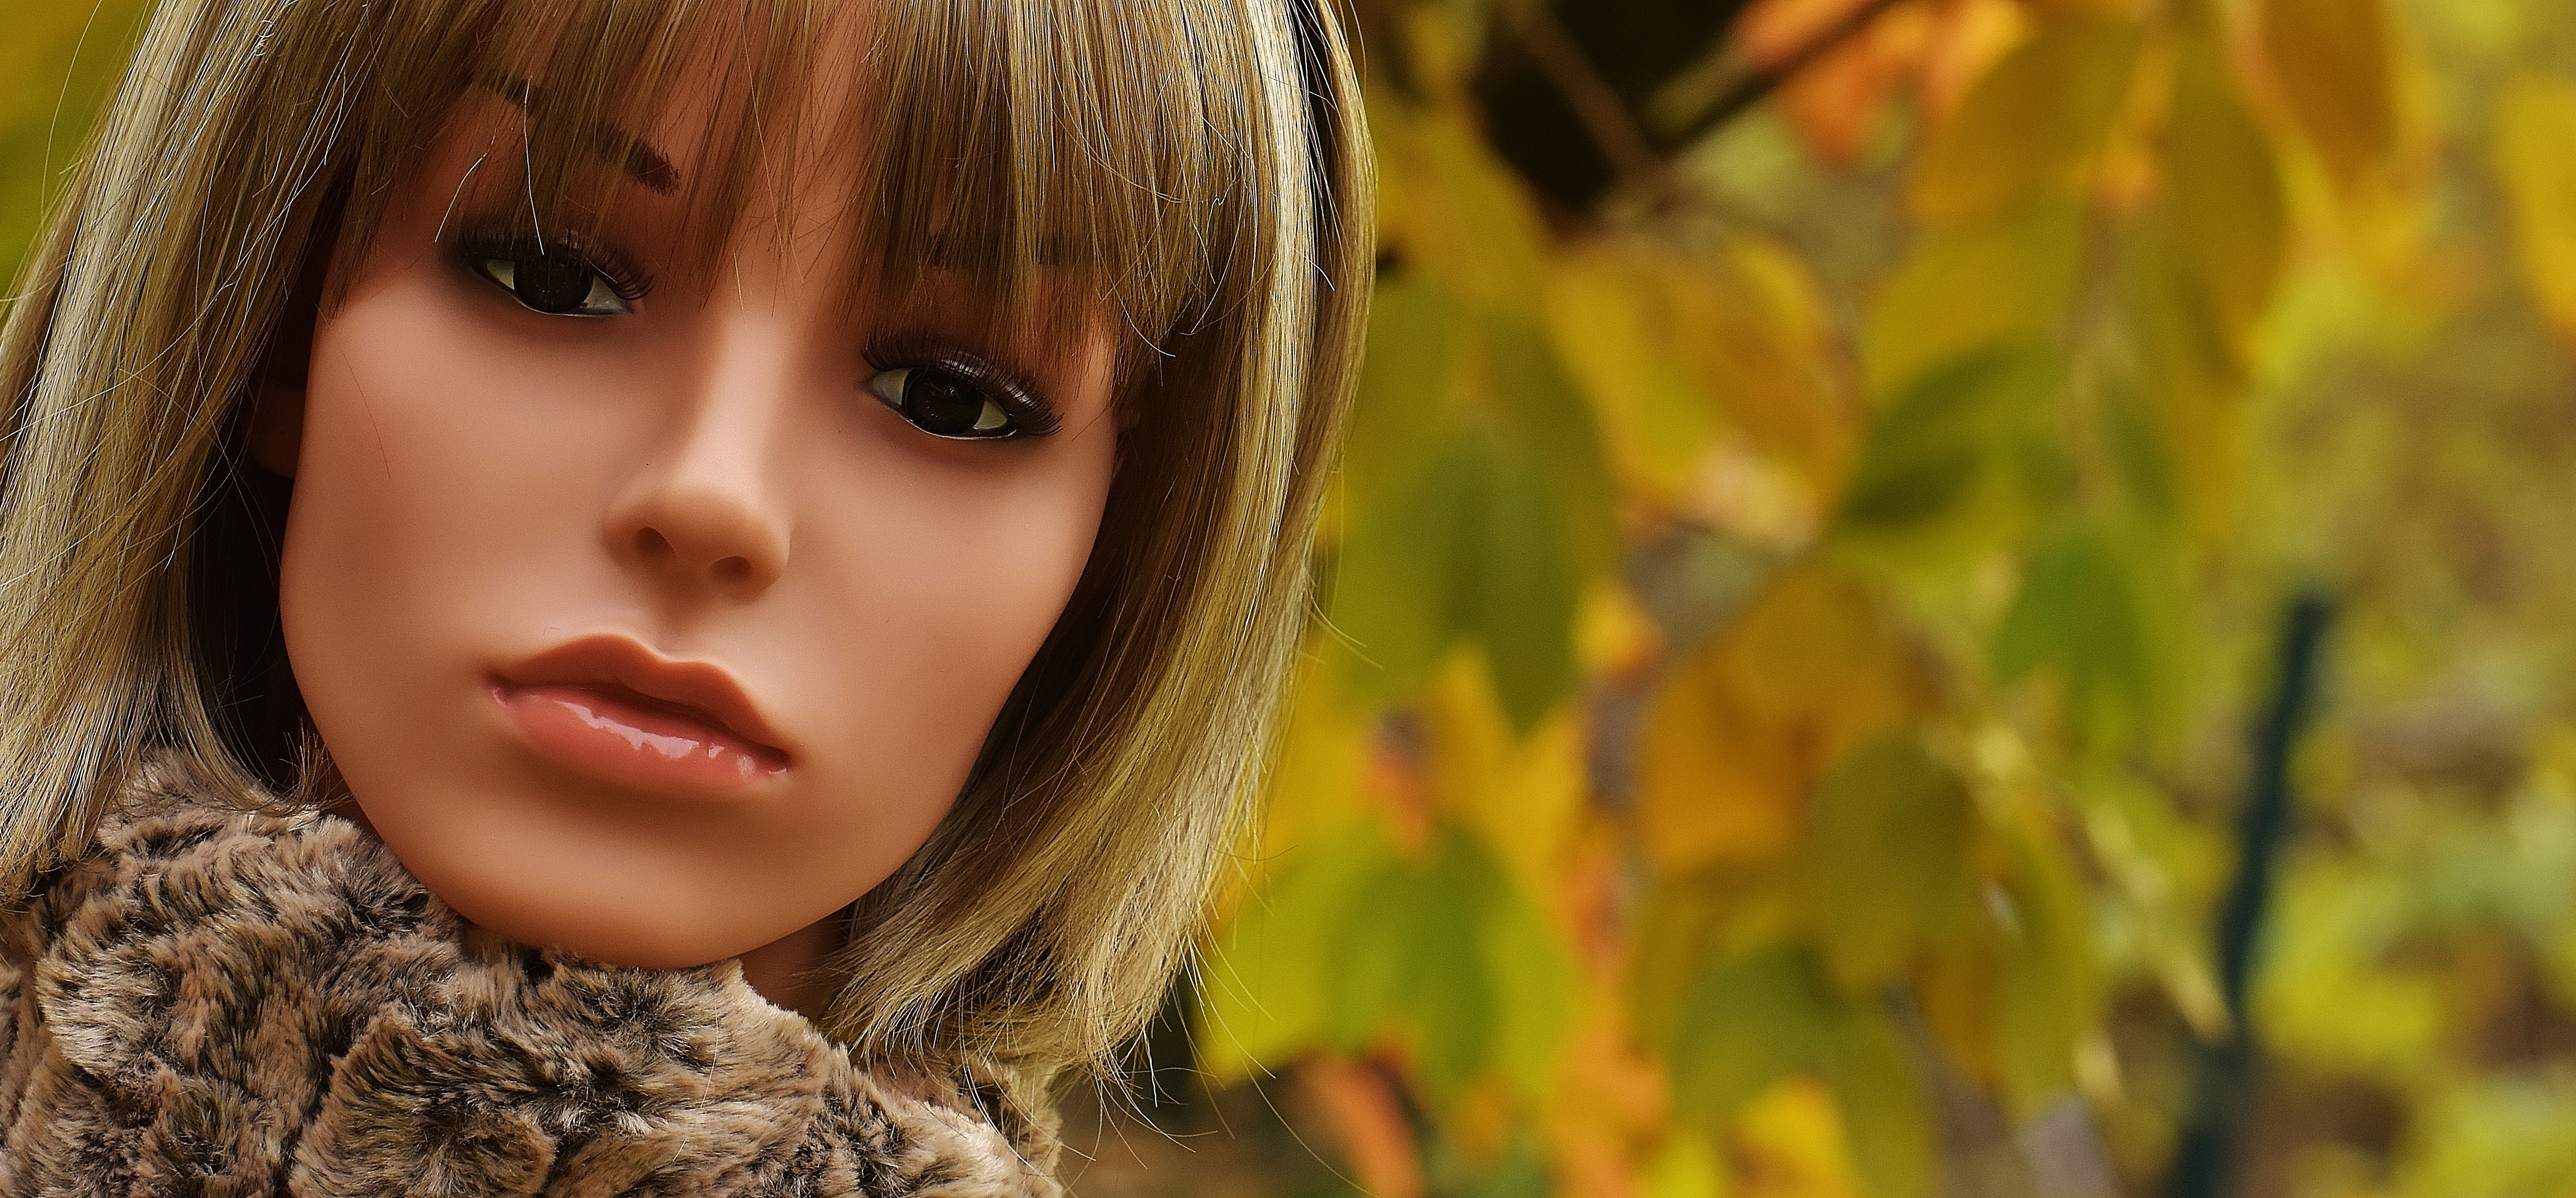
person, girl, woman, photography, sunlight, flower, female, portrait, model, young, spring, color, autumn, romantic, child, fashion, season, close up, mannequin, face, doll, eyes, shooting, figure, sunglasses, eye, head, skin, beauty, pretty, dreamy, display dummy, femininity, female model, melted, attractive, wig head, dekokopf, young woman, photo shoot, chic, brown hair, portrait photography